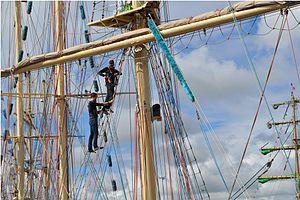
Le gréement d'un navire à voile est l'ensemble des pièces fixes et mobiles d'un navire permettant la propulsion et manœuvre d'un bateau par la force du vent. Il est constitué de l'ensemble des espars, cordages servant à régler, établir et manœuvrer la voilure.